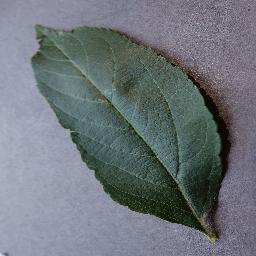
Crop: apple
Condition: healthy